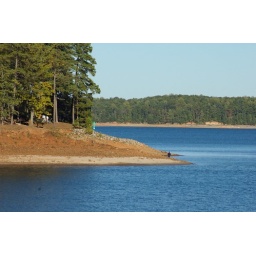
The size of the person near the water gives a little better idea of how much is missing.